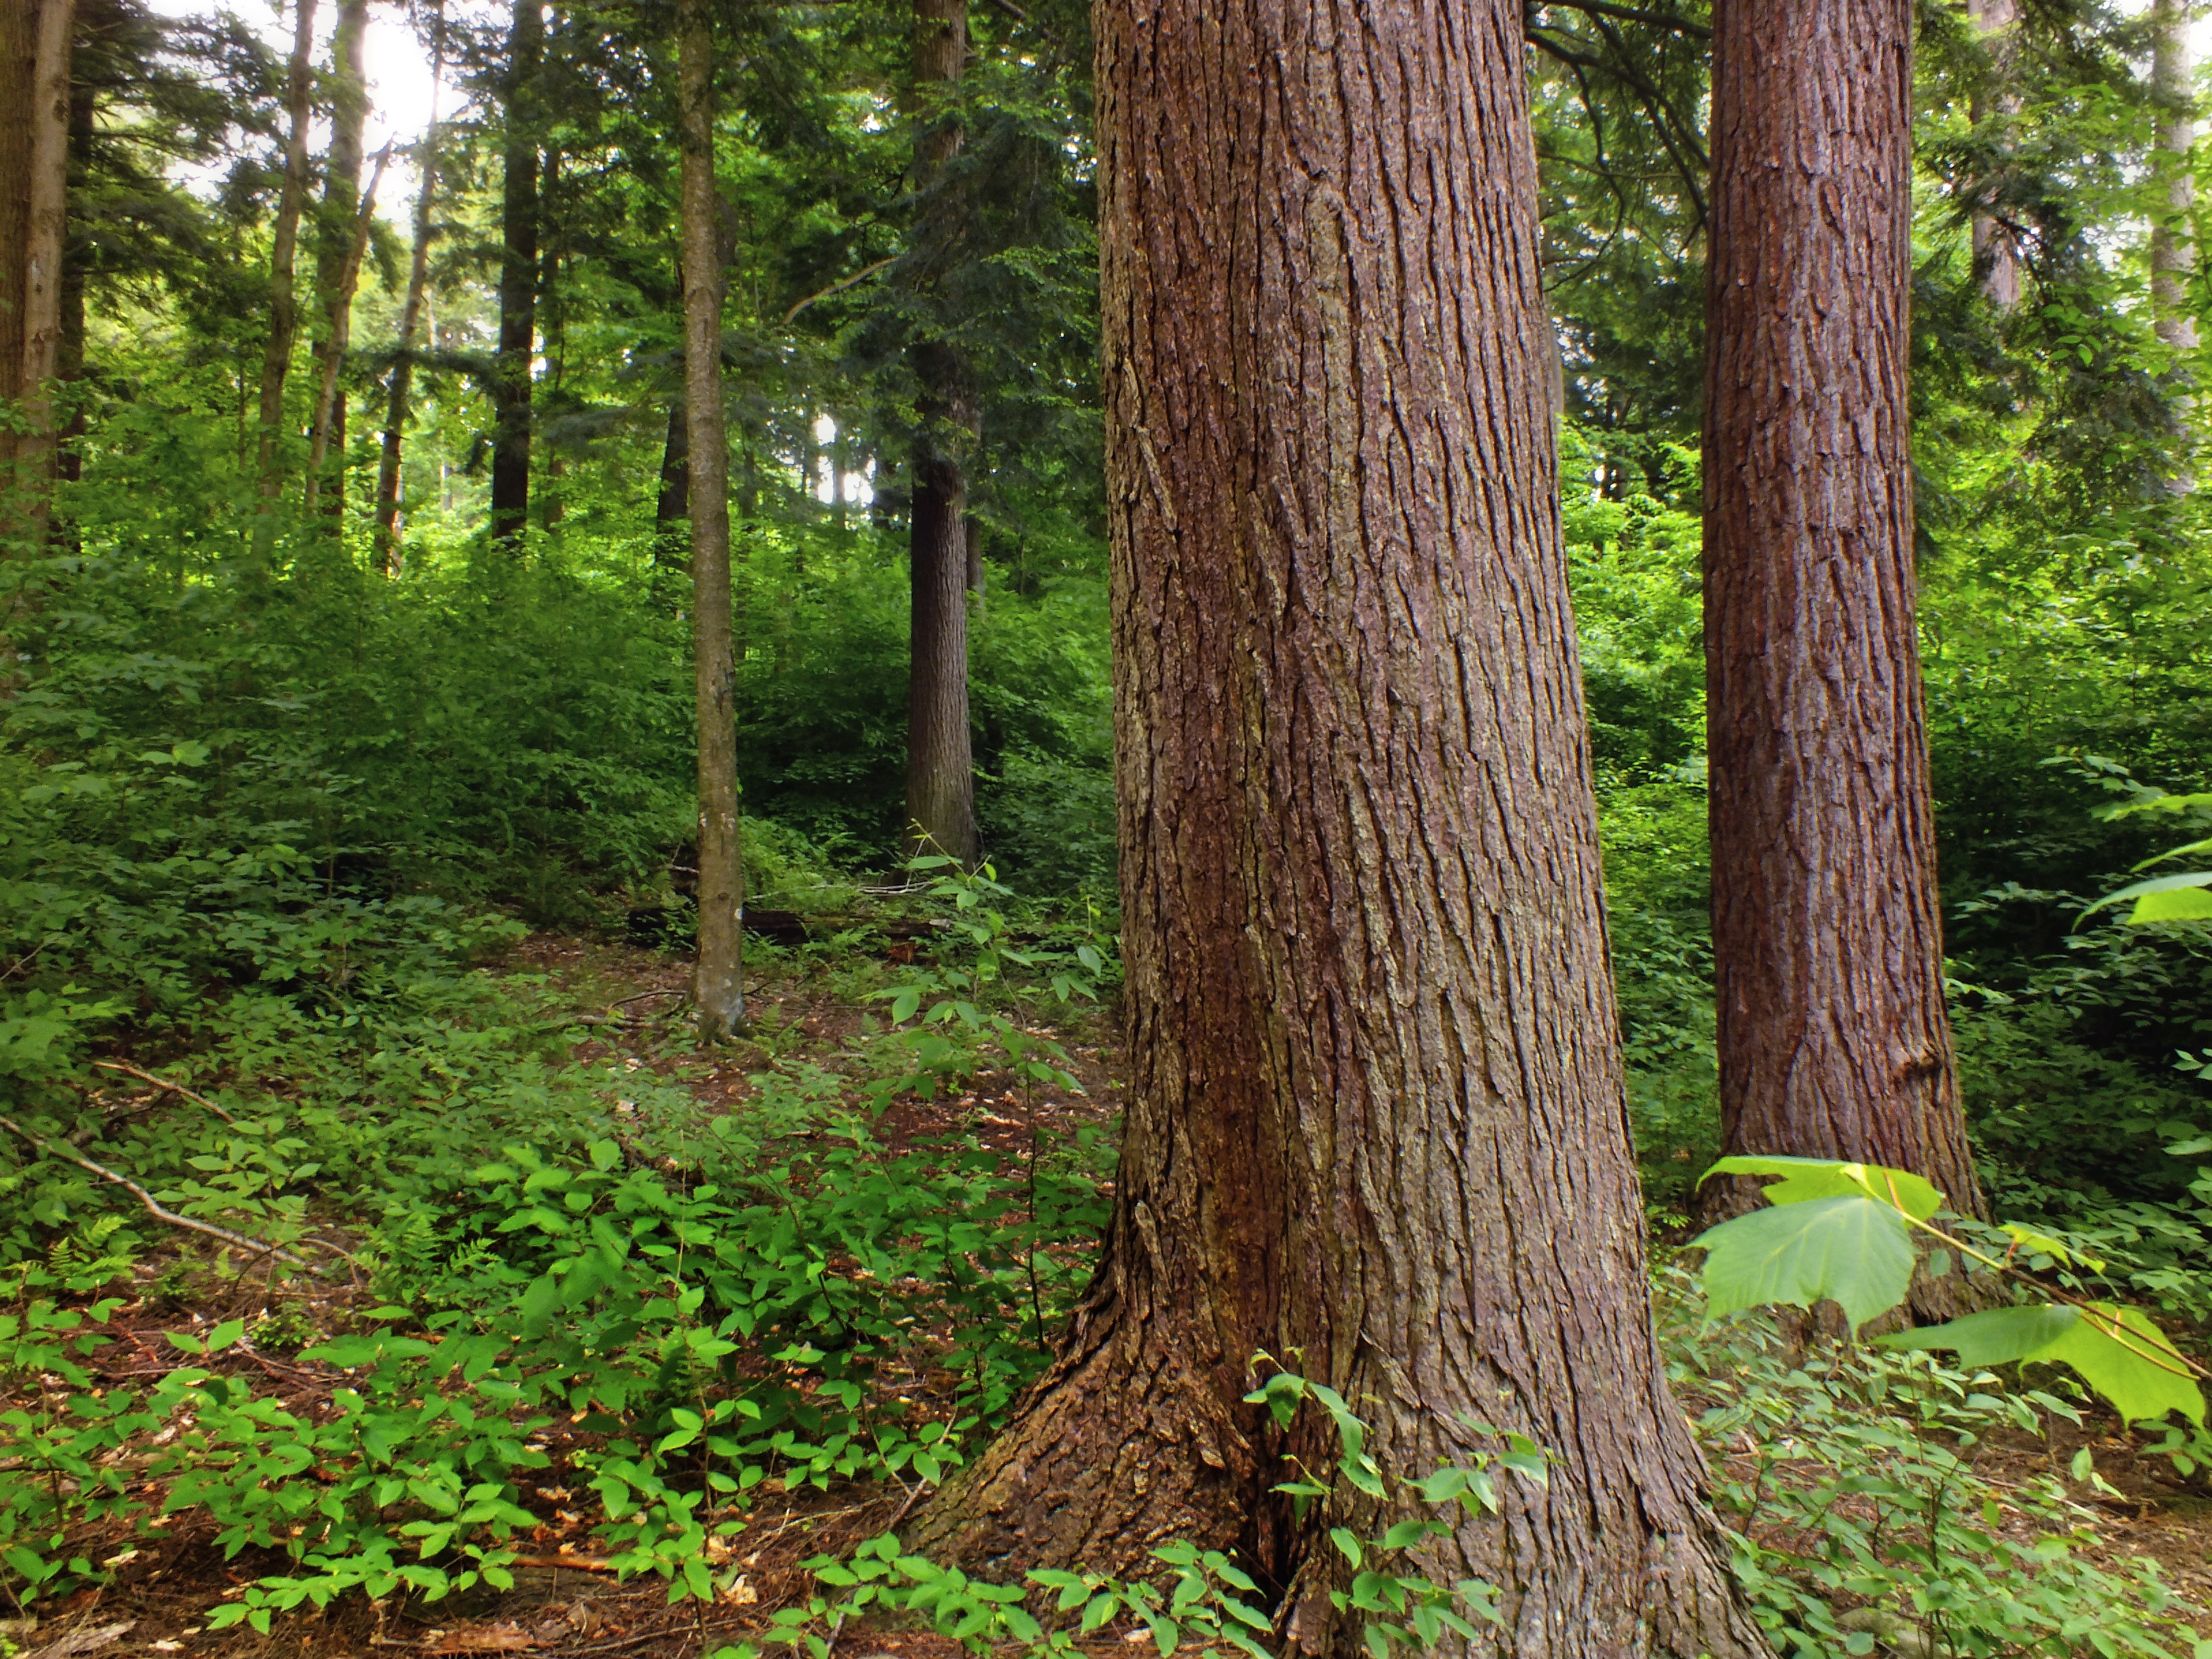
tree, nature, forest, wilderness, plant, hiking, trail, trunk, spring, jungle, soil, trees, creativecommons, coniferous, spruce, vegetation, shrub, rainforest, deciduous, pennsylvaniawilds, hemlocks, easternhemlocks, pennsylvania, oldgrowthforest, relictforest, mckeancounty, tionestascenicarea, grove, woodland, habitat, ecosystem, biome, old growth forest, natural environment, woody plant, temperate broadleaf and mixed forest, temperate coniferous forest, land plant